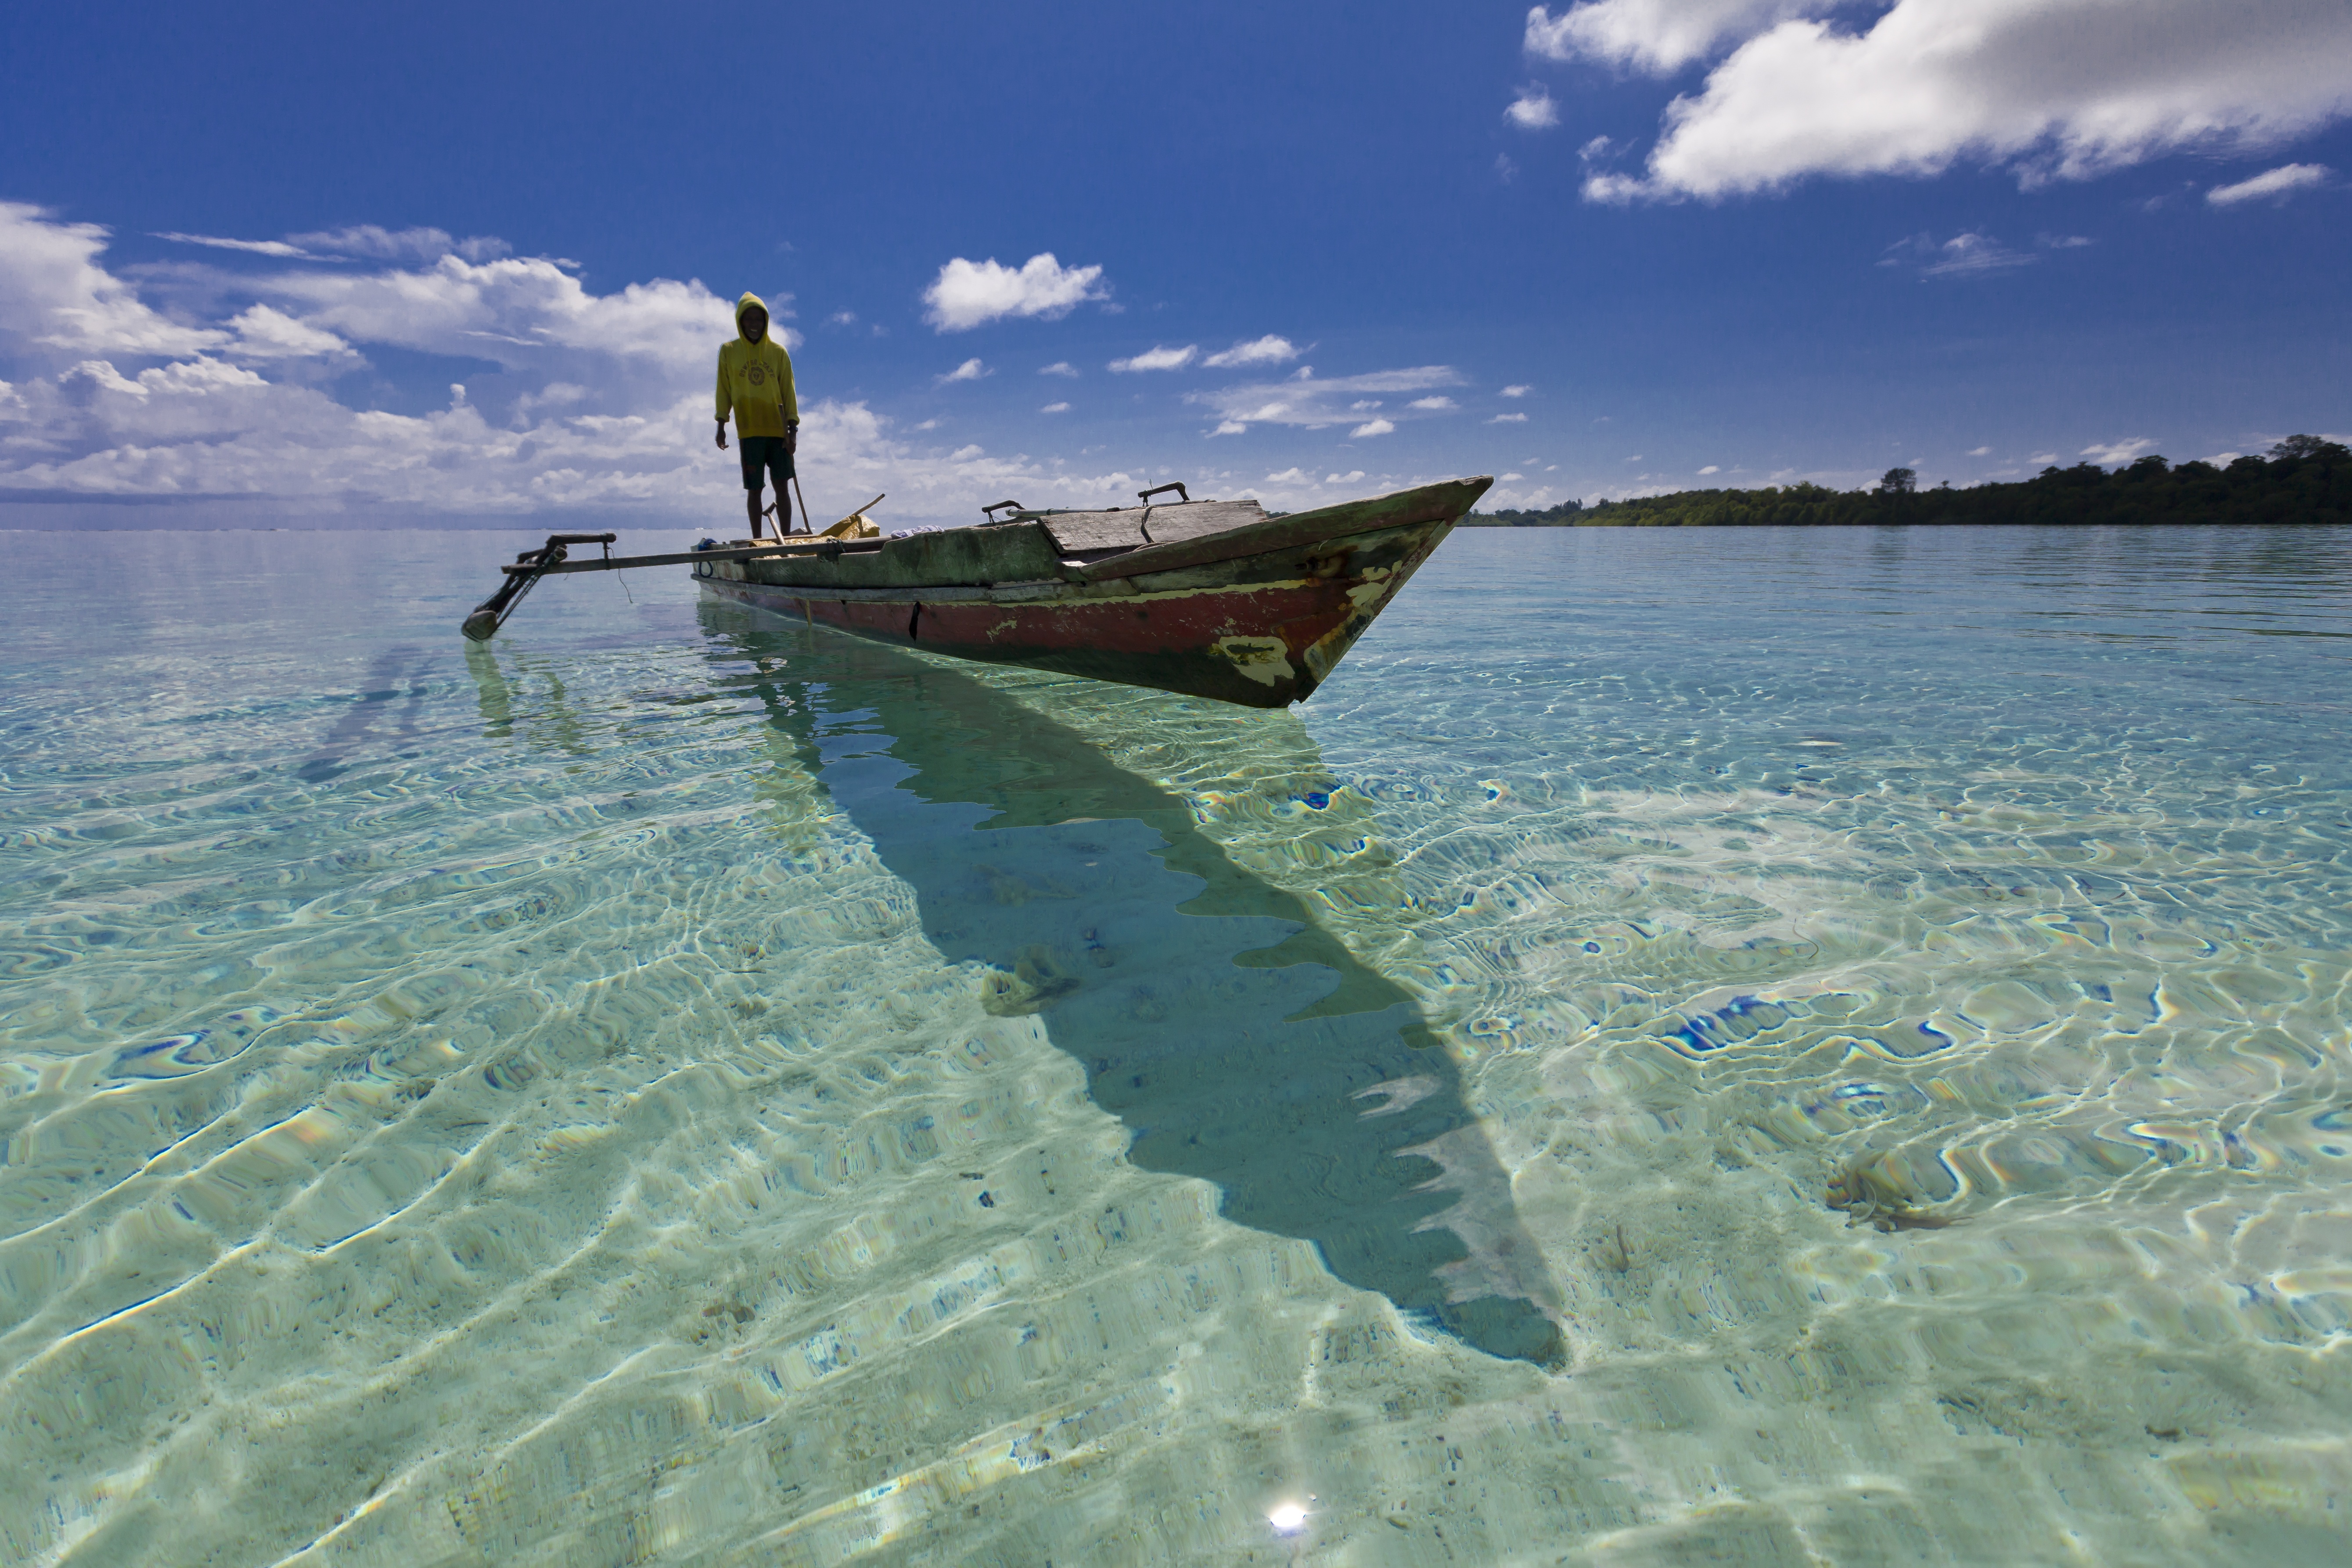
landscape, sea, coast, water, ocean, boat, shore, wave, vehicle, tropical, bay, floating, fishing boat, boating, indonesia, watercraft, transparency, shallows, watercraft rowing, halmahera, widi islands